Mount Alf

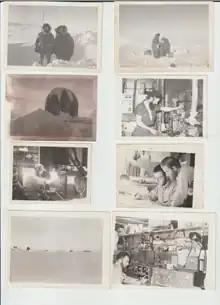
Edward Alf in Antarctica

The mountain was mapped by the Charles R. Bentley-led Marie Byrd Land Traverse party, 1957–58. Named by the Advisory Committee on Antarctic Names (US-ACAN) for Edward A. Alf, meteorologist, member of the 1957 wintering party at Byrd Station.